Chinese Canadians

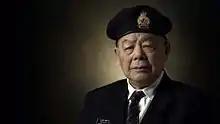
World War II veteran George Chow

The 1907 pogrom was merely the most dramatic expression of the continuous agitation in Canada, especially in western Canada and among the working class, for the total exclusion of Asian immigration to Canada. In 1922, the feminist Emily Murphy published her best-selling book "The Black Candle" blaming Chinese and black immigrants for allegedly causing the problems of drug addiction among white Canadians. In 1923, the federal Liberal government of William Lyon Mackenzie King banned Chinese immigration with the passage of the Chinese Immigration Act of 1923, although numerous exemptions for businessmen, clergy, students and others did not end immigration entirely. With this act, the Chinese received similar legal treatment to blacks before them who Canada also had specifically excluded from immigration on the basis of race. (This was formalised in 1911 by Prime Minister Sir Wilfrid Laurier who in Sub-section (c) of Section 38 of the Immigration Act called blacks "unsuitable" for Canada.) During the next 25 years, more and more laws against the Chinese were passed. Most jobs were closed to Chinese men and women. Many Chinese opened their own restaurants and laundry businesses. In British Columbia, Saskatchewan and Ontario, Chinese employers were not allowed to hire white females. Ernest Chewant Mark, an immigrant who arrived in Canada in 1908, emerged as one of the leading critics of the 1923 Exclusion Act, and worked closely with Senator William Proudfoot, a Presbyterian minister, into seeking to pressure the government to repeal the act.